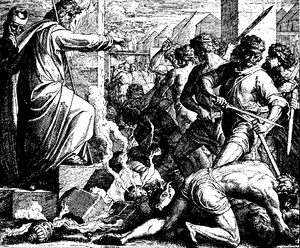
Gravure en bois pour «Die Bibel in Bildern», 1860. Português: Moisés manda matar os idólatras. Êx. 32:26-28."